Charles Peattie

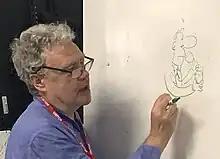
Charles Peattie draws "Alex"

Charles Peattie (born 3 April 1958) is a British cartoonist, best known as half of the team (with Russell Taylor) that creates the satirical comic strip Alex. He has two daughters and two sons, and lives in London. He was appointed MBE in the 2002 Honours List.